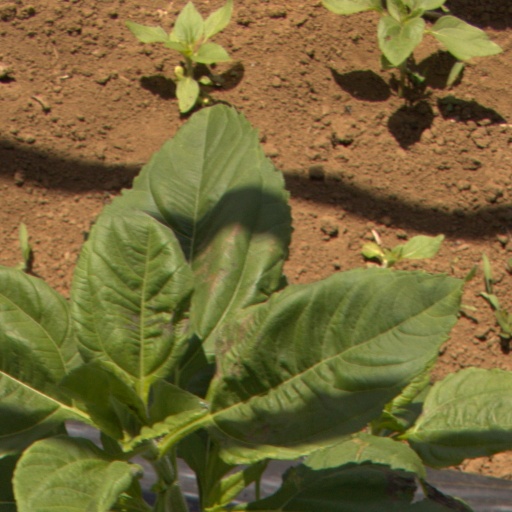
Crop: Jerusalem artichoke